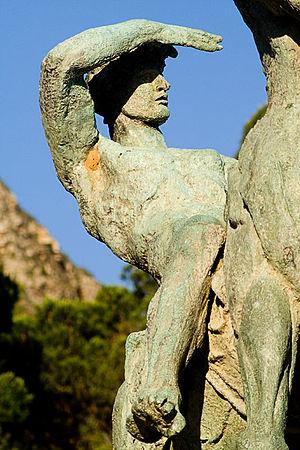
George Frederic Watts est un peintre et sculpteur anglais populaire de l'époque victorienne lié au mouvement symboliste. Watts est devenu célèbre de son vivant pour ses œuvres allégoriques telles que les tableaux Hope et Love and Life.